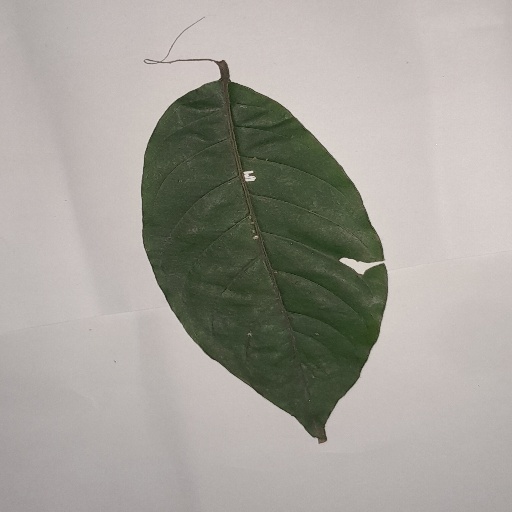
Species: HariTaki
Leaf condition: Shot Hole